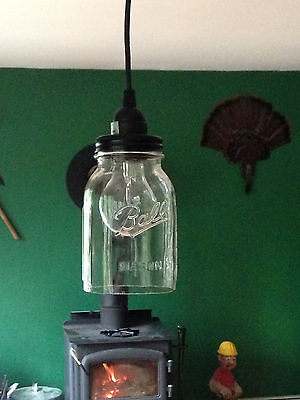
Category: lamp